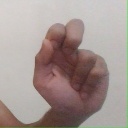
अक्षर: ढ